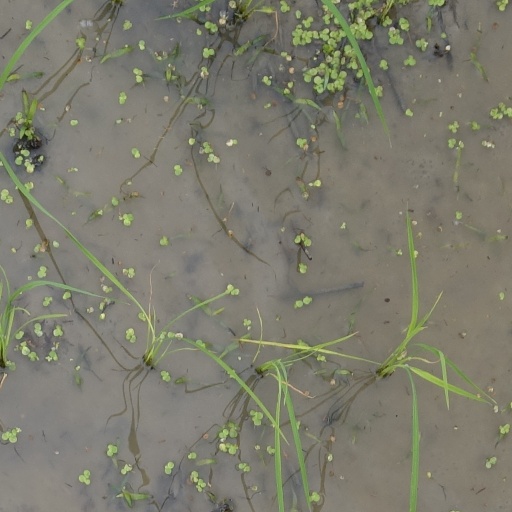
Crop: rice